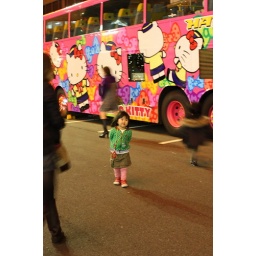
Little girl in front of a Hello Kitty bus